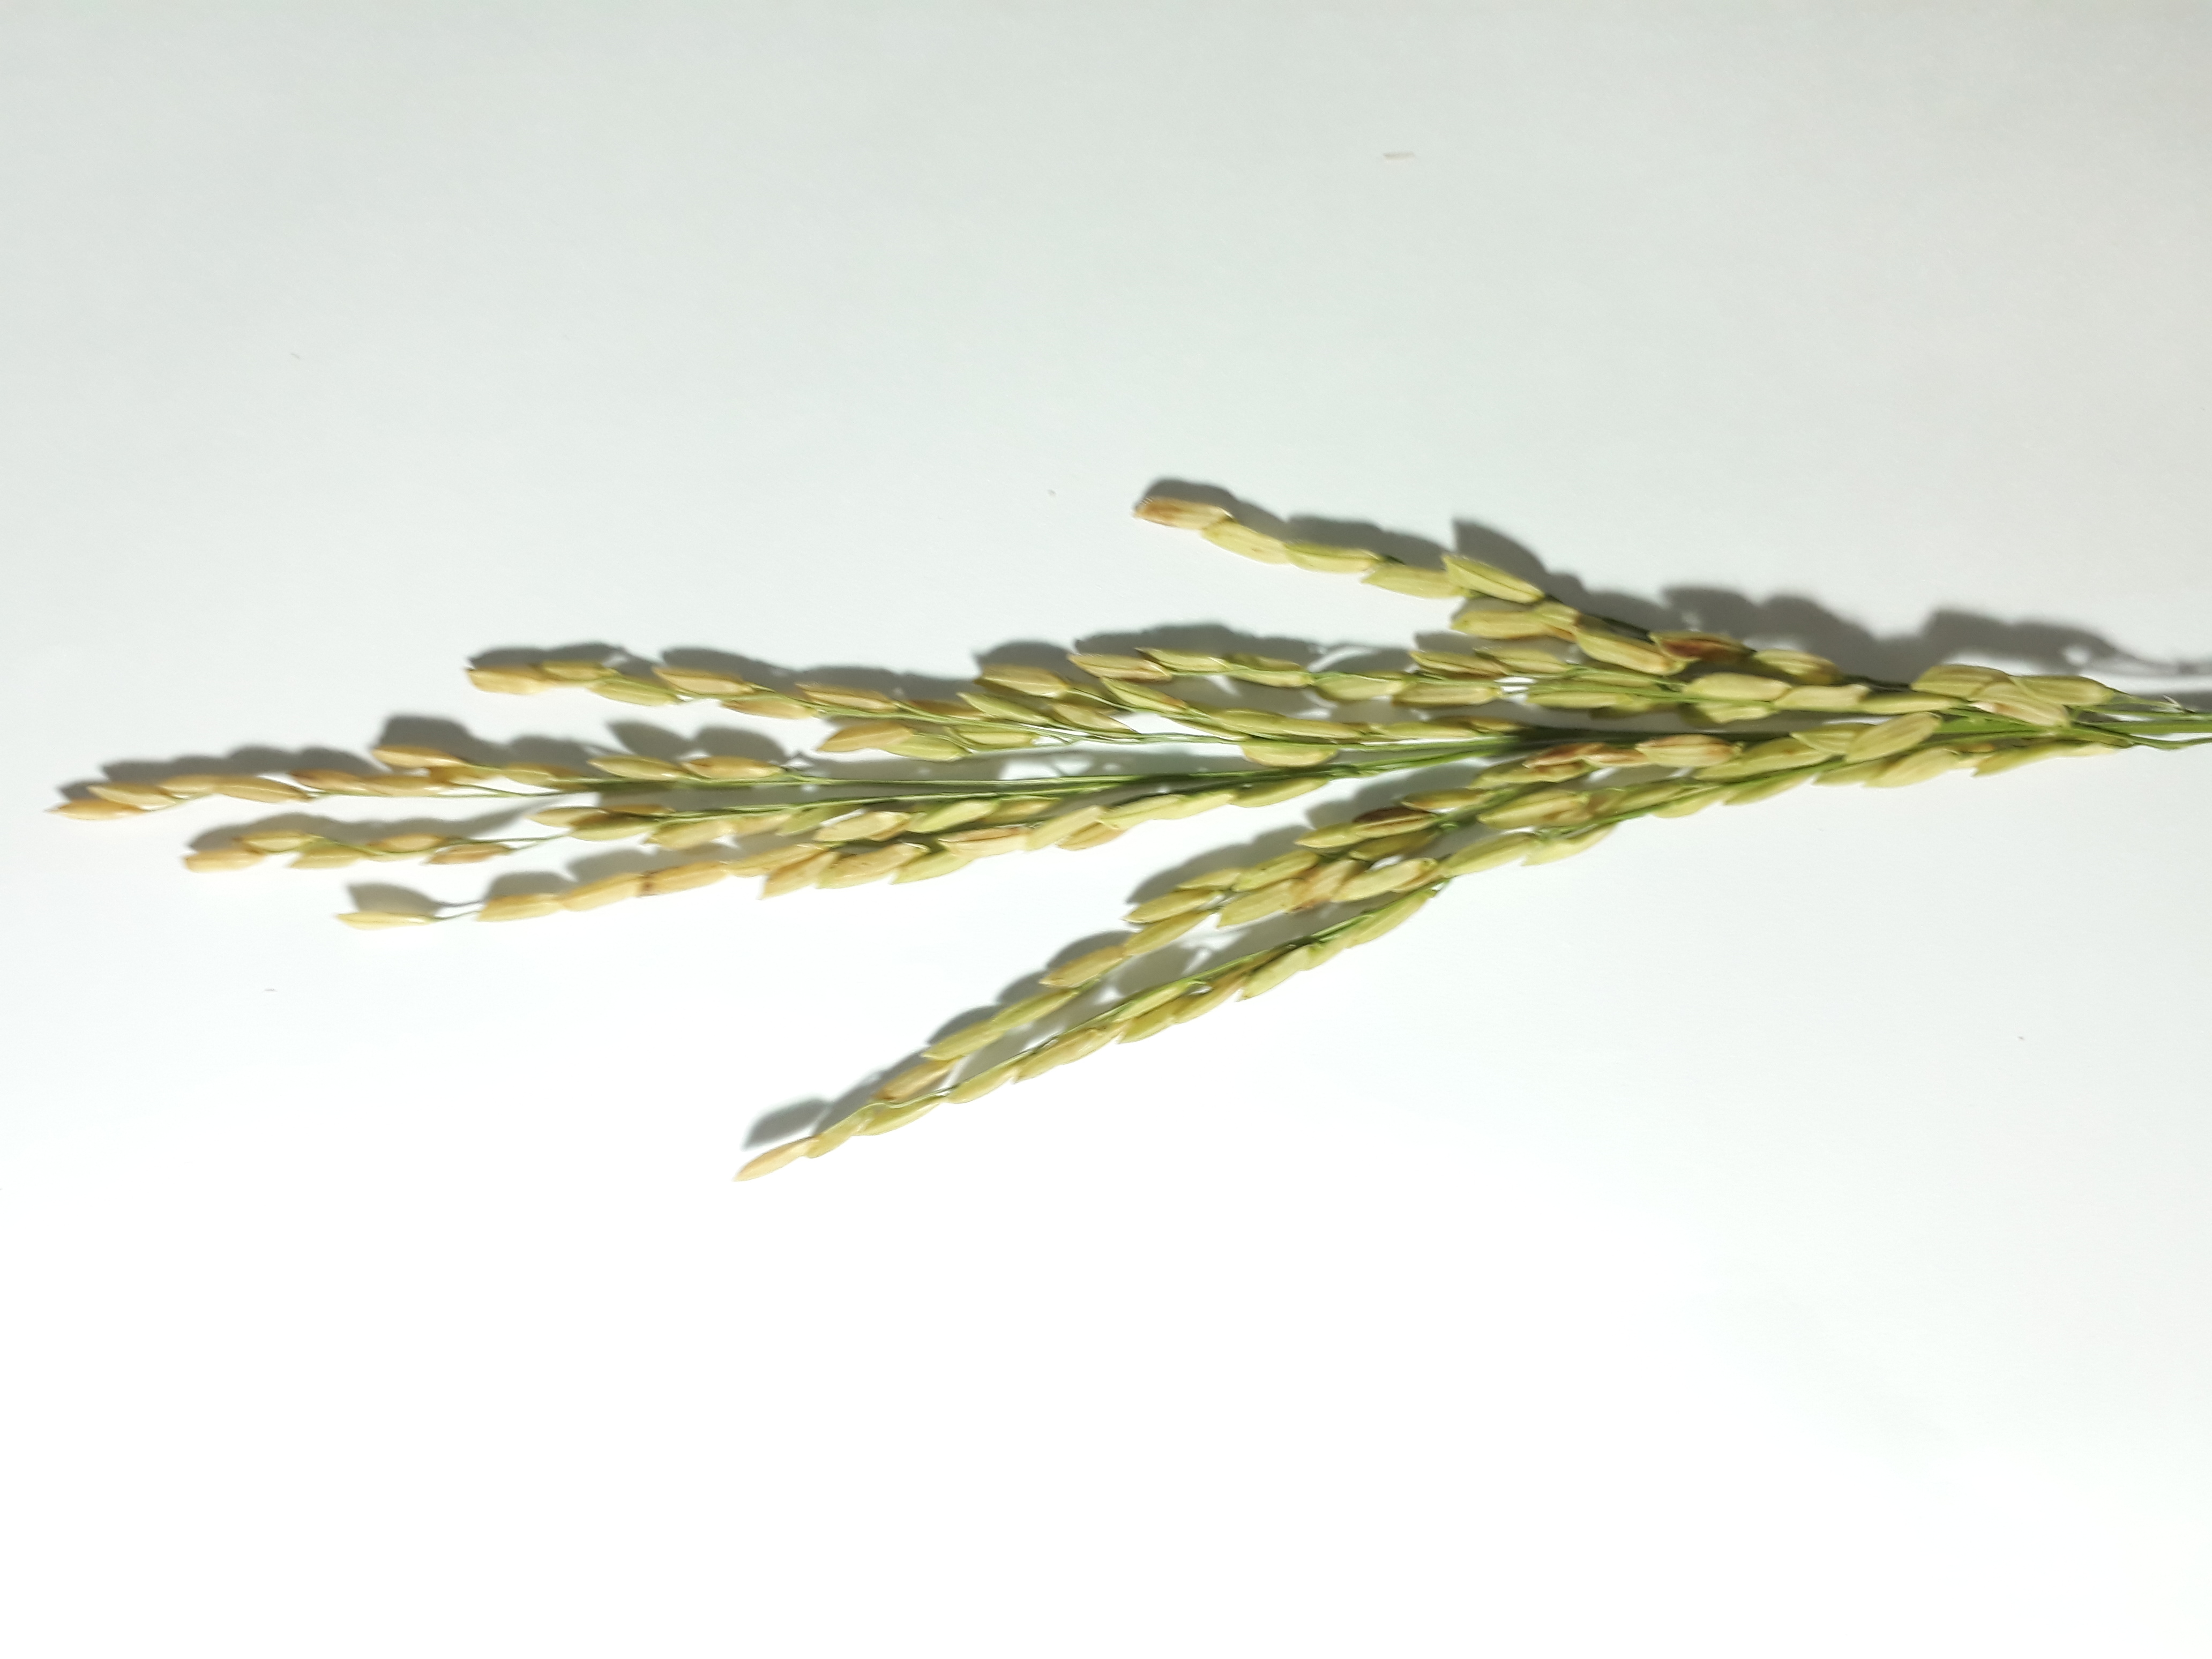
Label: Mild